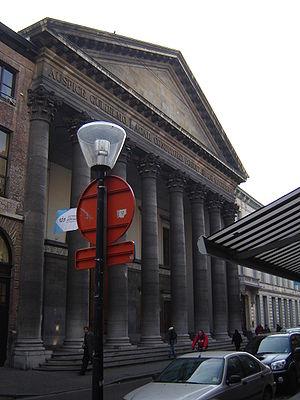
René Désiré de Clercq, né le 14 novembre 1877 à Deerlijk et décédé le 12 juin 1932 à Sint-Maartensdijk, est un poète flamand d'expression néerlandaise.
L'université de Gand, en abrégé UGent, anciennement Rijksuniversiteit Gent, est une université belge néerlandophone, implantée à Gand.